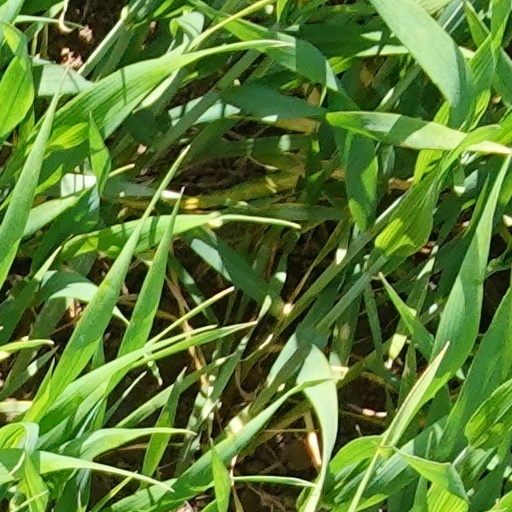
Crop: wheat